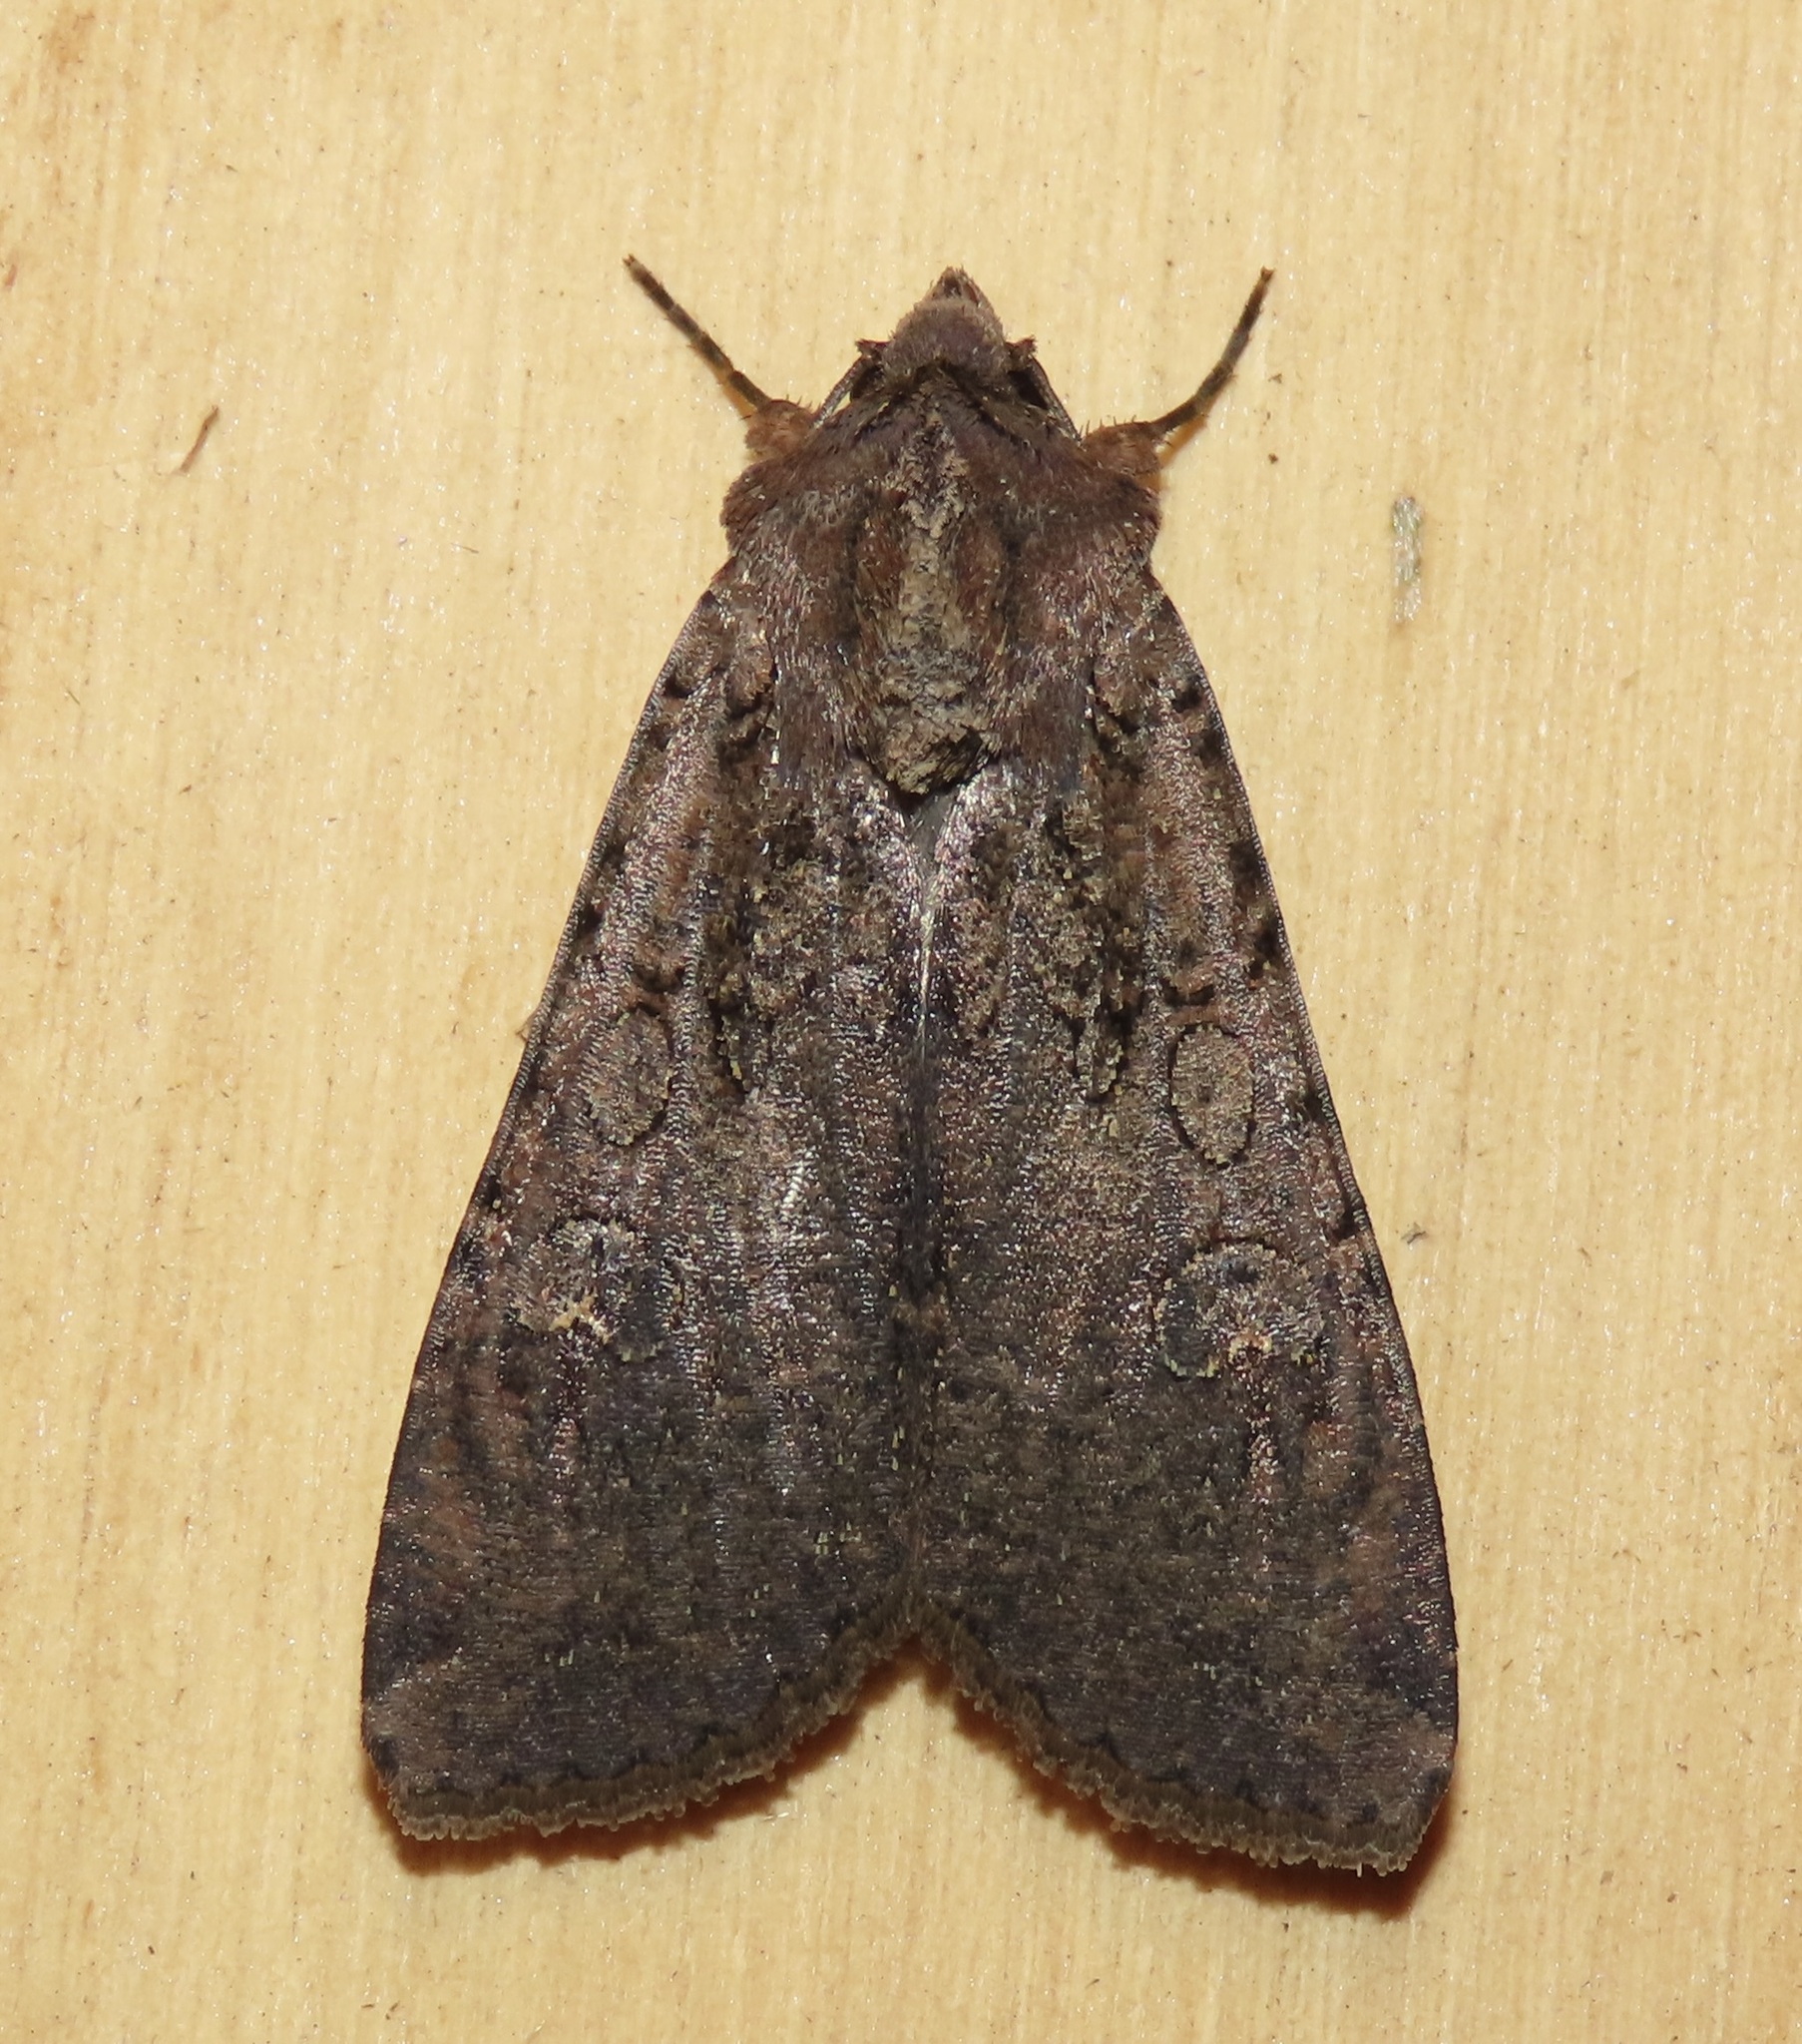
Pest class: cutworms